Kitty and the Great Big World

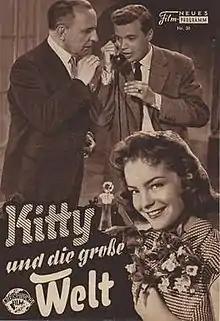

Kitty and the Great Big World is a 1956 West German comedy film directed by Alfred Weidenmann and starring Romy Schneider, Karlheinz Böhm, and O.E. Hasse. It is a remake of the 1939 film "Kitty and the World Conference".